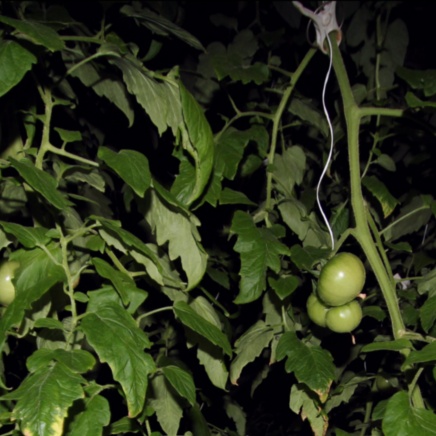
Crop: tomato